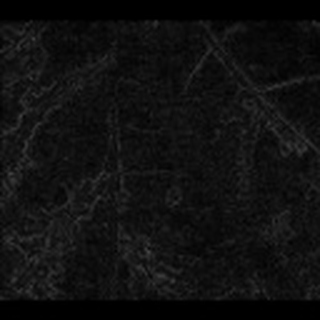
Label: cotton_bacterial_blight